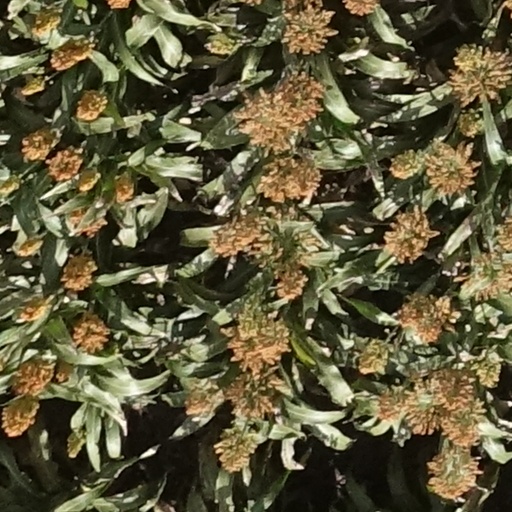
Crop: sorghum